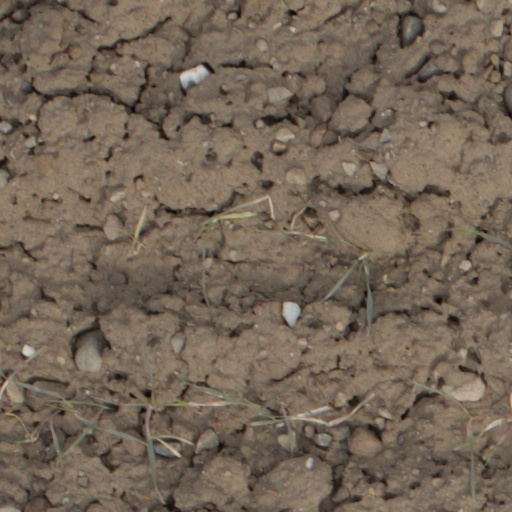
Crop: wheat